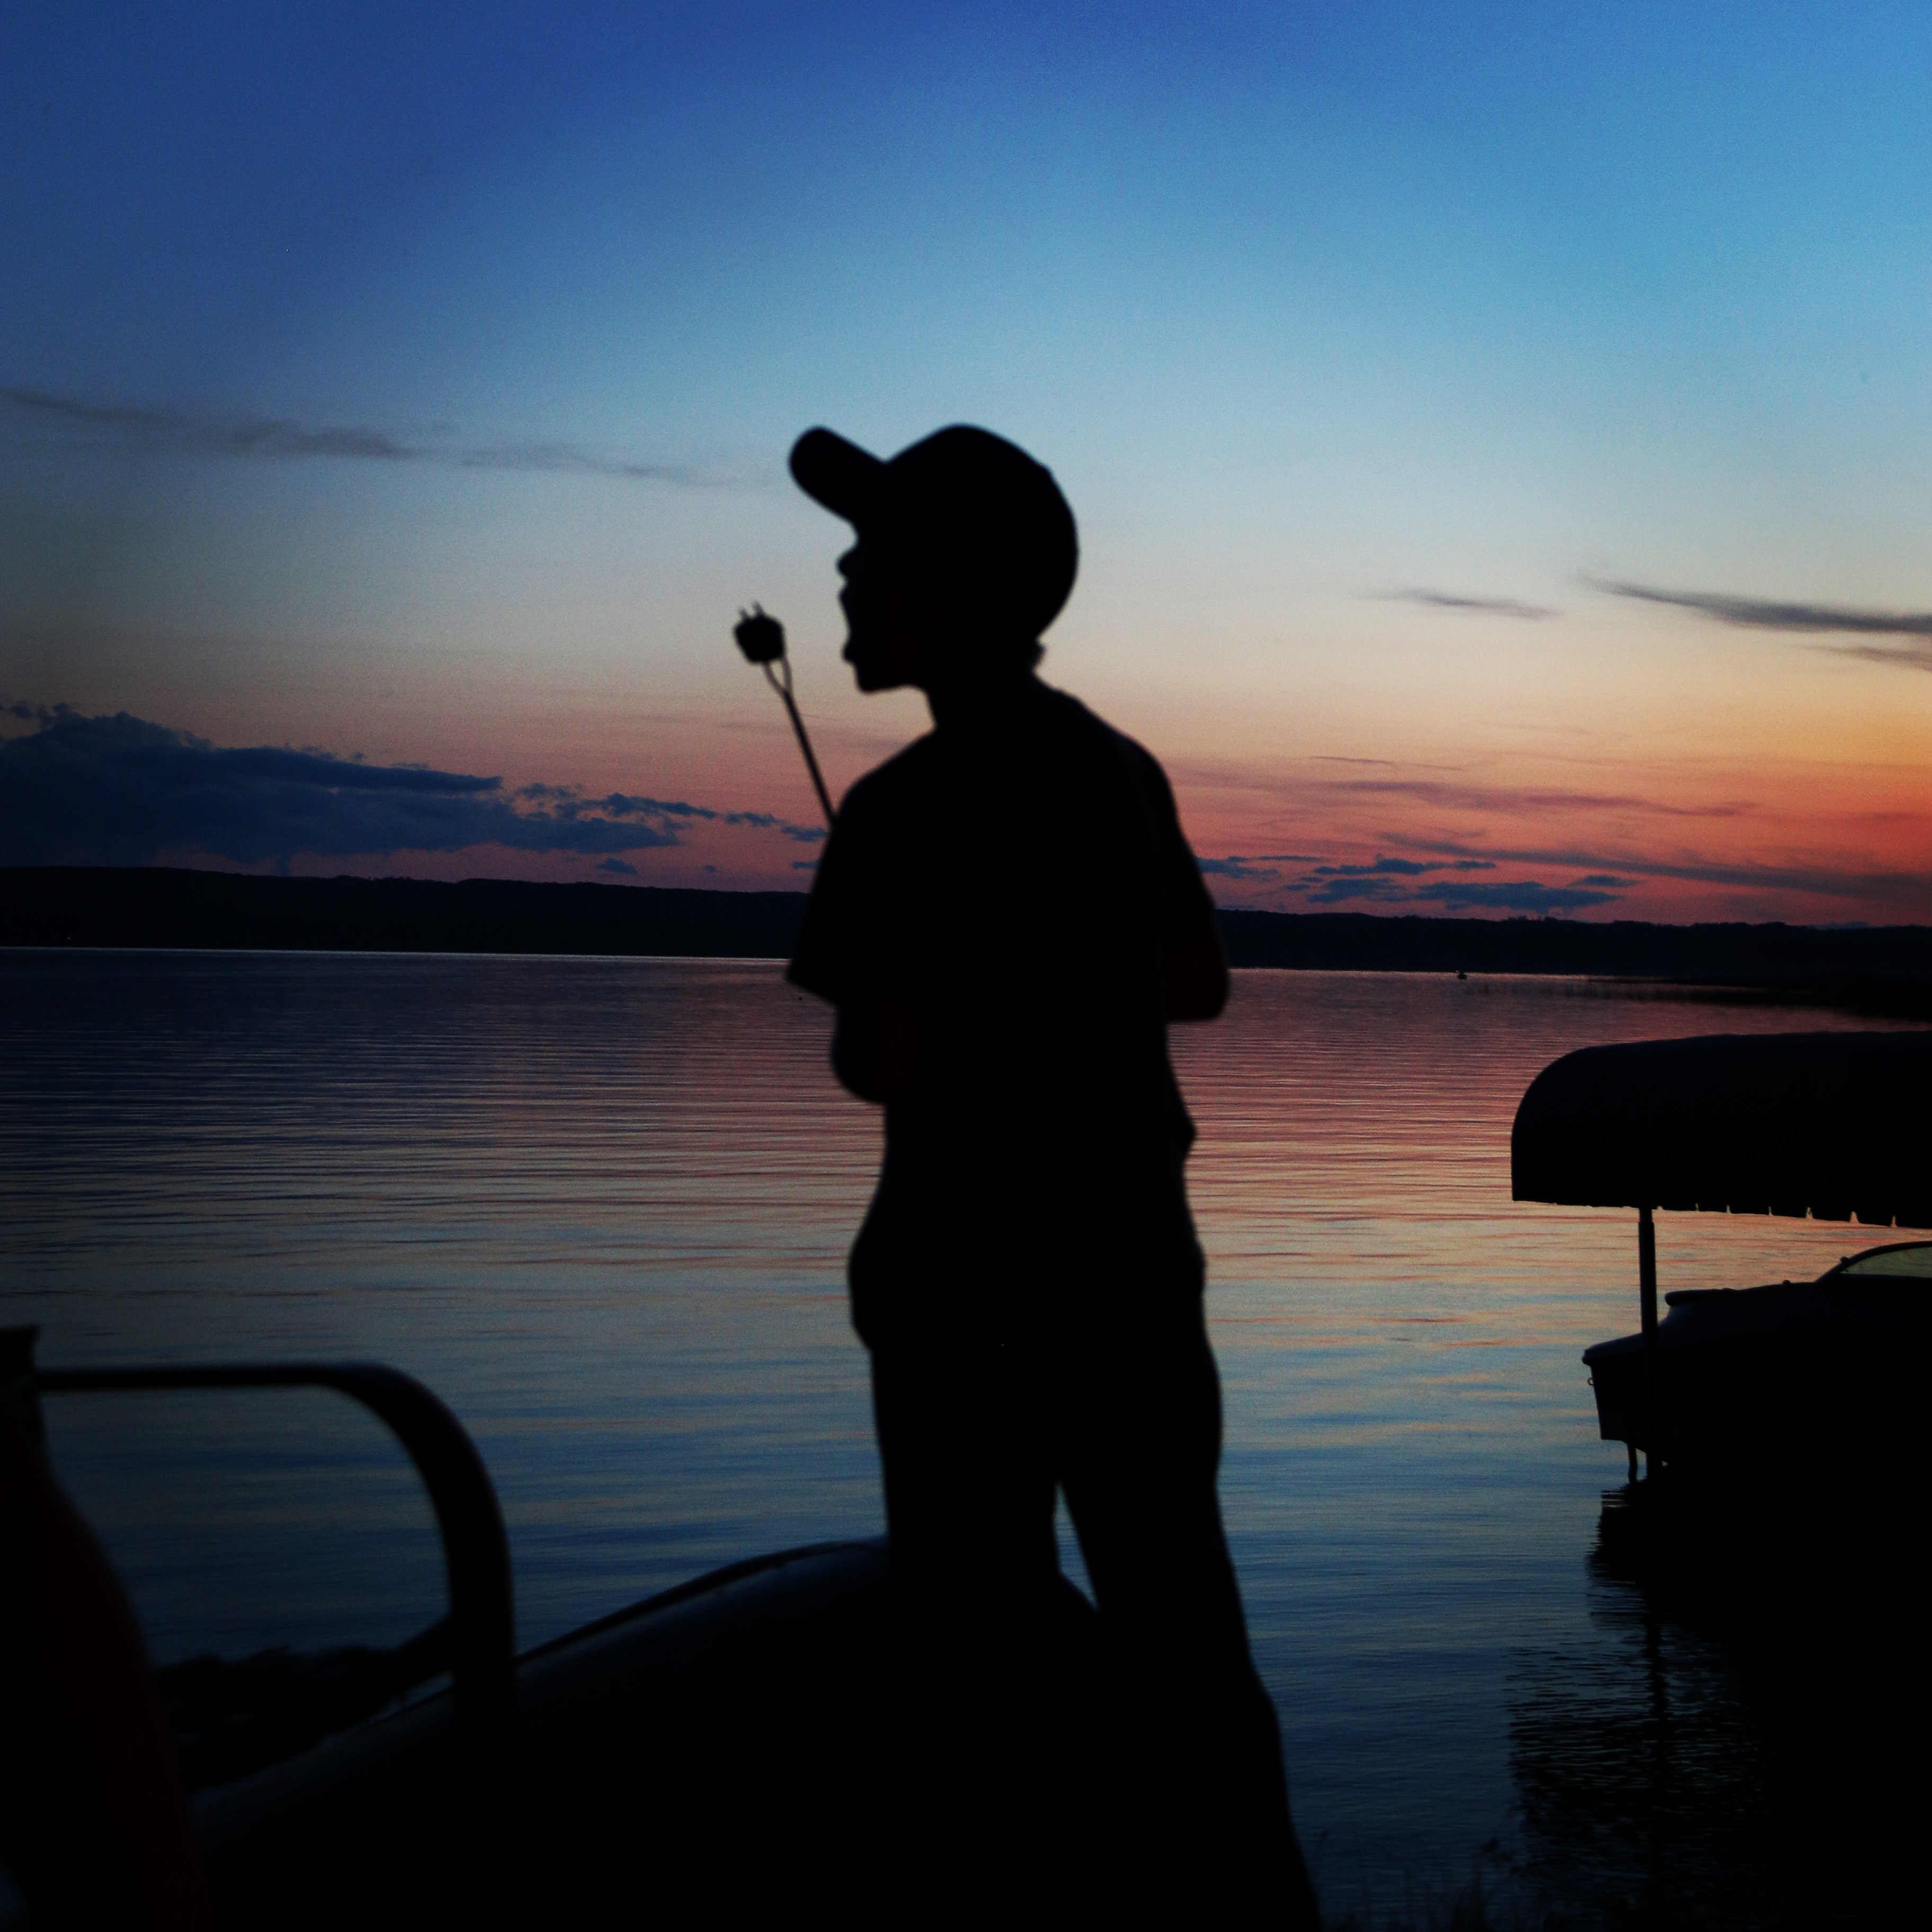
sea, ocean, horizon, silhouette, sunrise, sunset, sweet, morning, lake, dawn, dusk, evening, reflection, fire, camping, delicious, childhood, bonfire, camp, marshmallow, roasting, treat, minnesota, smores, kabekona